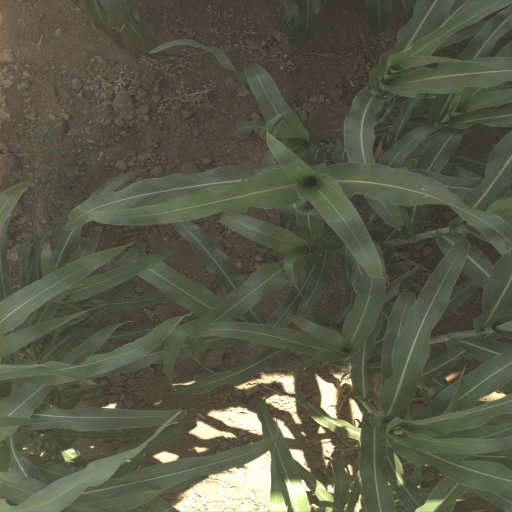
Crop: sorghum